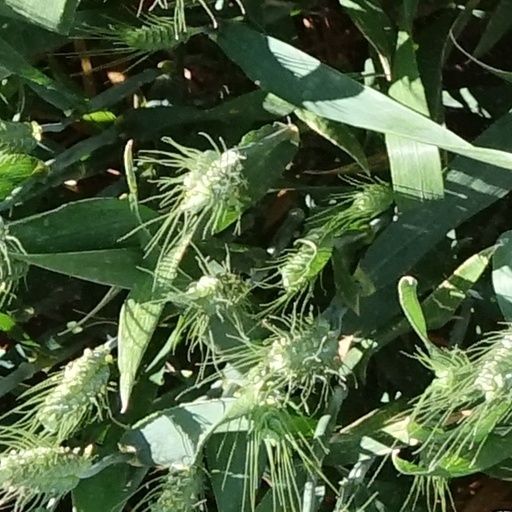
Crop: wheat